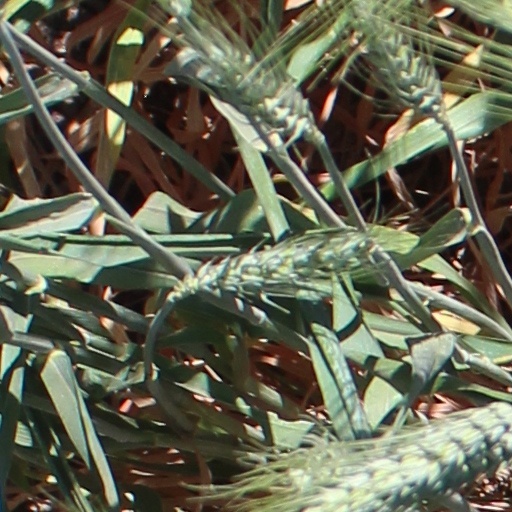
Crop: wheat